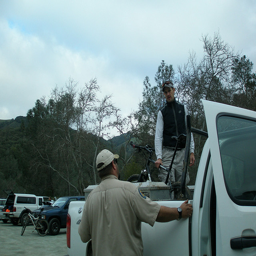
a person on the back of a parked truck
a man standing beside beside a white pickup truck
A man stands in the back of a white pick up truck holding a bicycle while a man next to the truck talks to him.
Two men talking as they load a pickup truck.
A couple of men getting a bike in or out of white truck